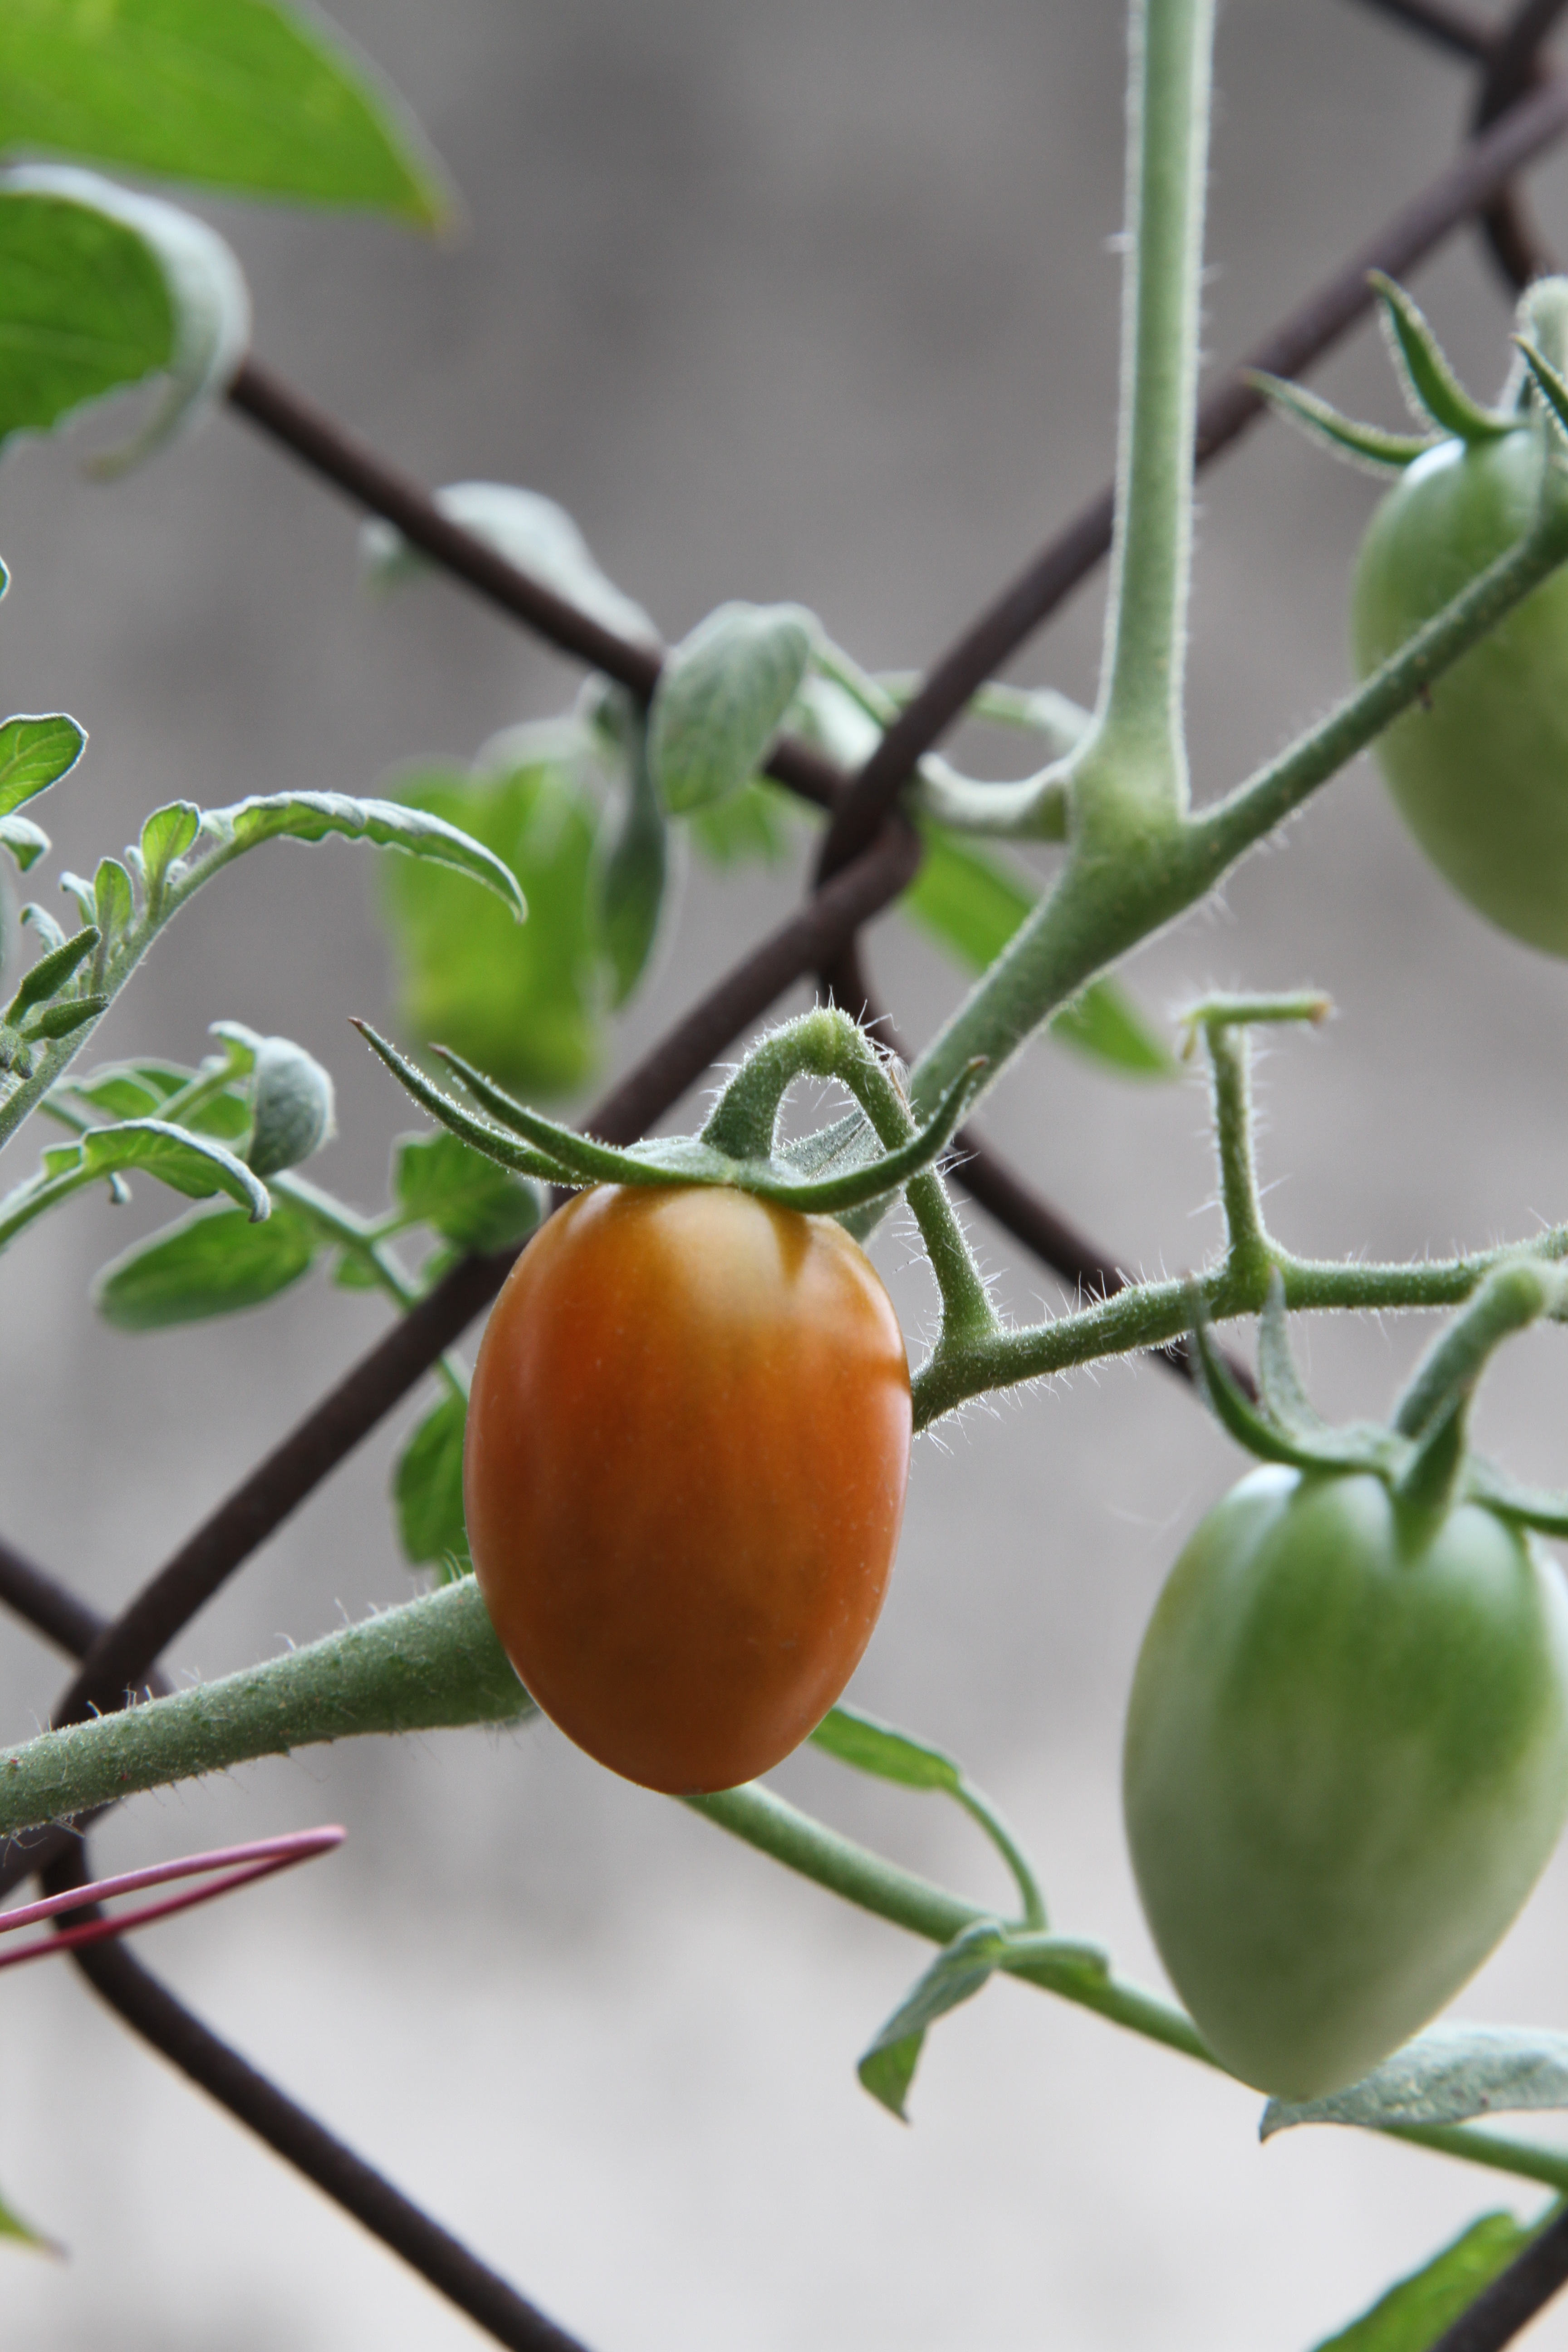
branch, plant, fruit, leaf, flower, ripe, food, green, red, harvest, produce, vegetable, fresh, tomato, cherry, flowering plant, land plant, potato and tomato genus